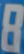
Number: 8